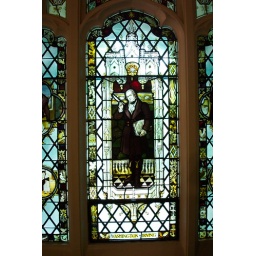
Stained glass window in Chapel at Sleepy Hollow cemetery. Washington Irving.